Marvin René

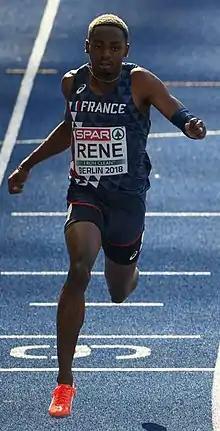
René in 2018

Marvin René (born 11 April 1995) is a French sprinter. He competed in the men's 4 × 100 metres relay at the 2016 Summer Olympics.